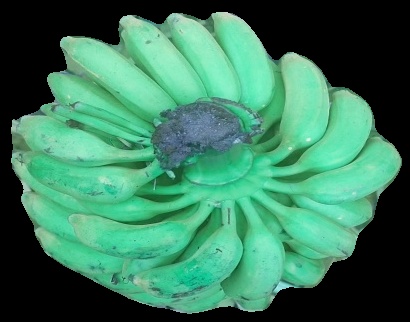
Variety: elakki-bale
Grade: grade1